Attachment parenting

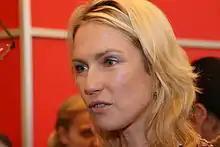
In 2014, German Federal Minister of Family Affairs, Manuela Schwesig, was patron of the first Attachment Parenting Congress in Germany.

Even in the United States, there are minority groups which can be classified as highly "traditional", none of them practicing attachment parenting. Amish mothers for example co-sleep with their infants, but only for the first several months; they never let their infants and toddlers out of view, but they don't wear them while they are working. From very early on, Amish children are raised to serve God, family, and community rather than to express their own needs. The infants of orthodox Jews traditionally sleep in cradles. In communities where there is no "eruv", Jewish parents are not allowed to carry their children about on Shabbat. Native Americans traditionally used cradleboards which could be worn, but which involved minimal physical touch of mother and child.